Rhododendron degronianum

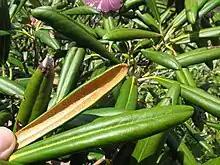
All subspecies of "R. degronianum" have indumentum on the underside of their leaves, here seen on a plant growing in Fukushima Prefecture, Japan

The highly variable subspecies "R. degronianum" subsp. "yakushimanum" (formerly "R. yakushimanum") is found wild only on the island of Yakushima, south of Kyushu Island of Japan, whose mountainous habitat and high rainfall make it an ideal climate for rhododendrons. This subspecies has only been known outside of Japan since 1934 when seedlings were sent to England. Its popularity spread rapidly throughout the world. Many seedlings were dwarf forms measuring only tall and broad, but with large clusters of flowers and long narrow convex leaves, decoratively felted on the undersides. It gave rise to numerous cultivars, which are still described as "R. yakushimanum" (often shortened to "yaku hybrids" or "yak hybrids") in the horticultural literature. The following have achieved the Royal Horticultural Society's Award of Garden Merit: